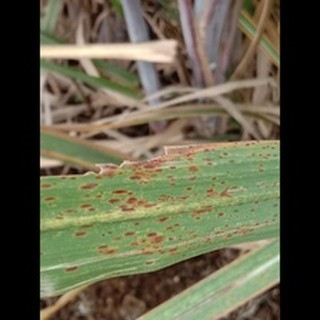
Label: sugarcane_rust